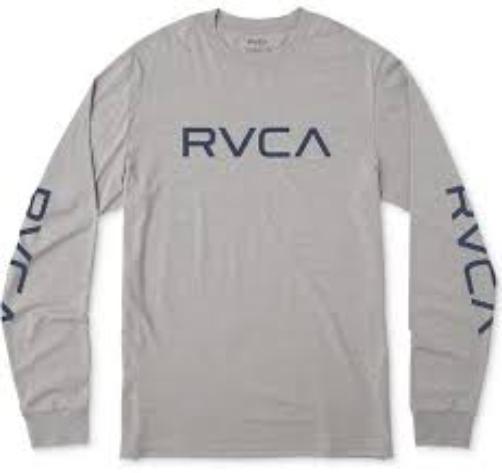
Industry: Clothes